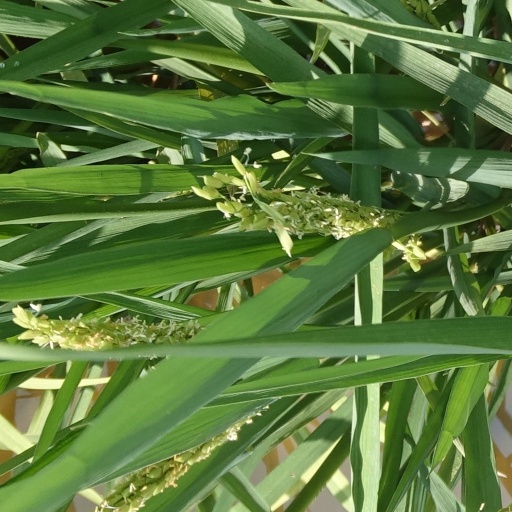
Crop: rice